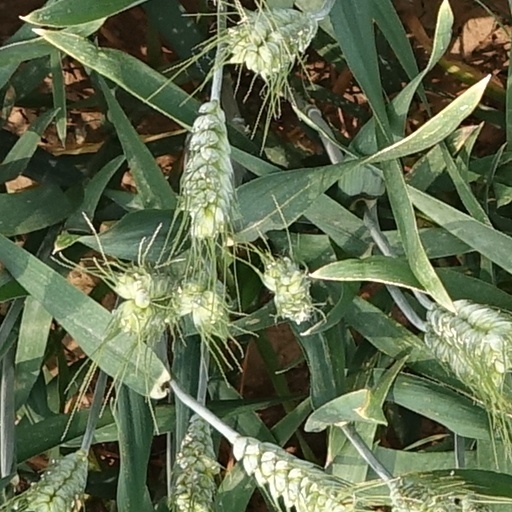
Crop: wheat